Uniforms of the United States Army

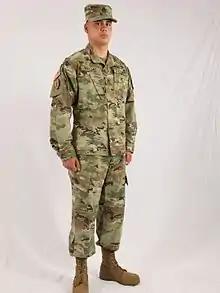
A soldier wearing the Army Combat Uniform

The OG-107 combat uniform was introduced as the new standard field uniform during the Korean War, and continued as the standard fatigue duty uniform for almost three decades. It saw minor changes through its lifespan.